Vadim Kirpichenko

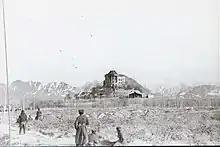
Soviet troops in the aftermath of Operation Storm-333

Returning once more to the Soviet Union, he spent between 1964 and 1967 with the central organisation. In 1967 he was appointed head of the African Department of the First Chief Directorate, holding this position until 1970. During this time he made visits to Syria, Yemen, Ethiopia, Angola, Libya, Algeria and Tunisia. Kirpichenko returned to Egypt in 1970, becoming foreign intelligence resident there until 1974. He was in post during the Yom Kippur War between Egypt and Israel in 1973, and subsequently warned Soviet leaders that Egyptian president Anwar Sadat was planning to reorient Egyptian foreign policy away from the Soviet Union and towards the United States, having learnt that Sadat had been in secret communication with US President Richard Nixon. This view was at odds with the general opinion of Soviet leaders, who considered Sadat a loyal friend of the Soviet Union, and successor to Nasser's political legacy. Subsequent developments were to vindicate Kirpichenko. As with the Suez Crisis, there were suspicions in Western capitals that the Soviet Union was behind Egypt's actions. Kirpichenko instead argued that the Soviet Union had tried to prevent an Egyptian offensive that risked destabilising the region. He was promoted to major general in 1973, and to general lieutenant in 1980.